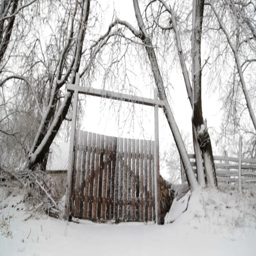
winter landscape in the far northern areas .